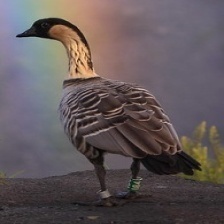
Species: HAWAIIAN GOOSE
Scientific name: BRANTA SANDVICENSIS
ImageNet parent category: goose